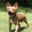
Label: dog